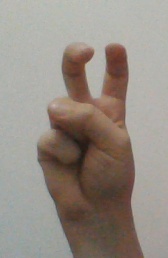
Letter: toot